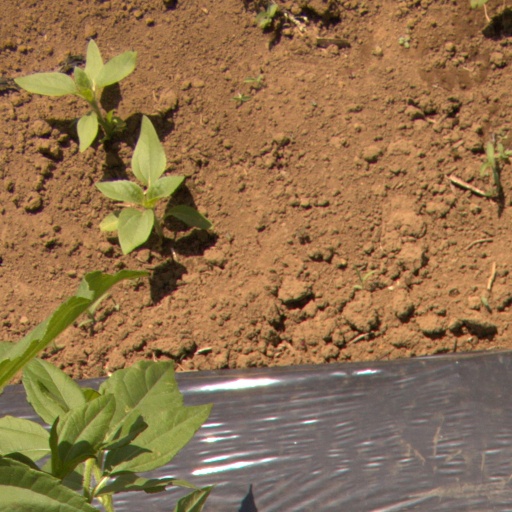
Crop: Jerusalem artichoke